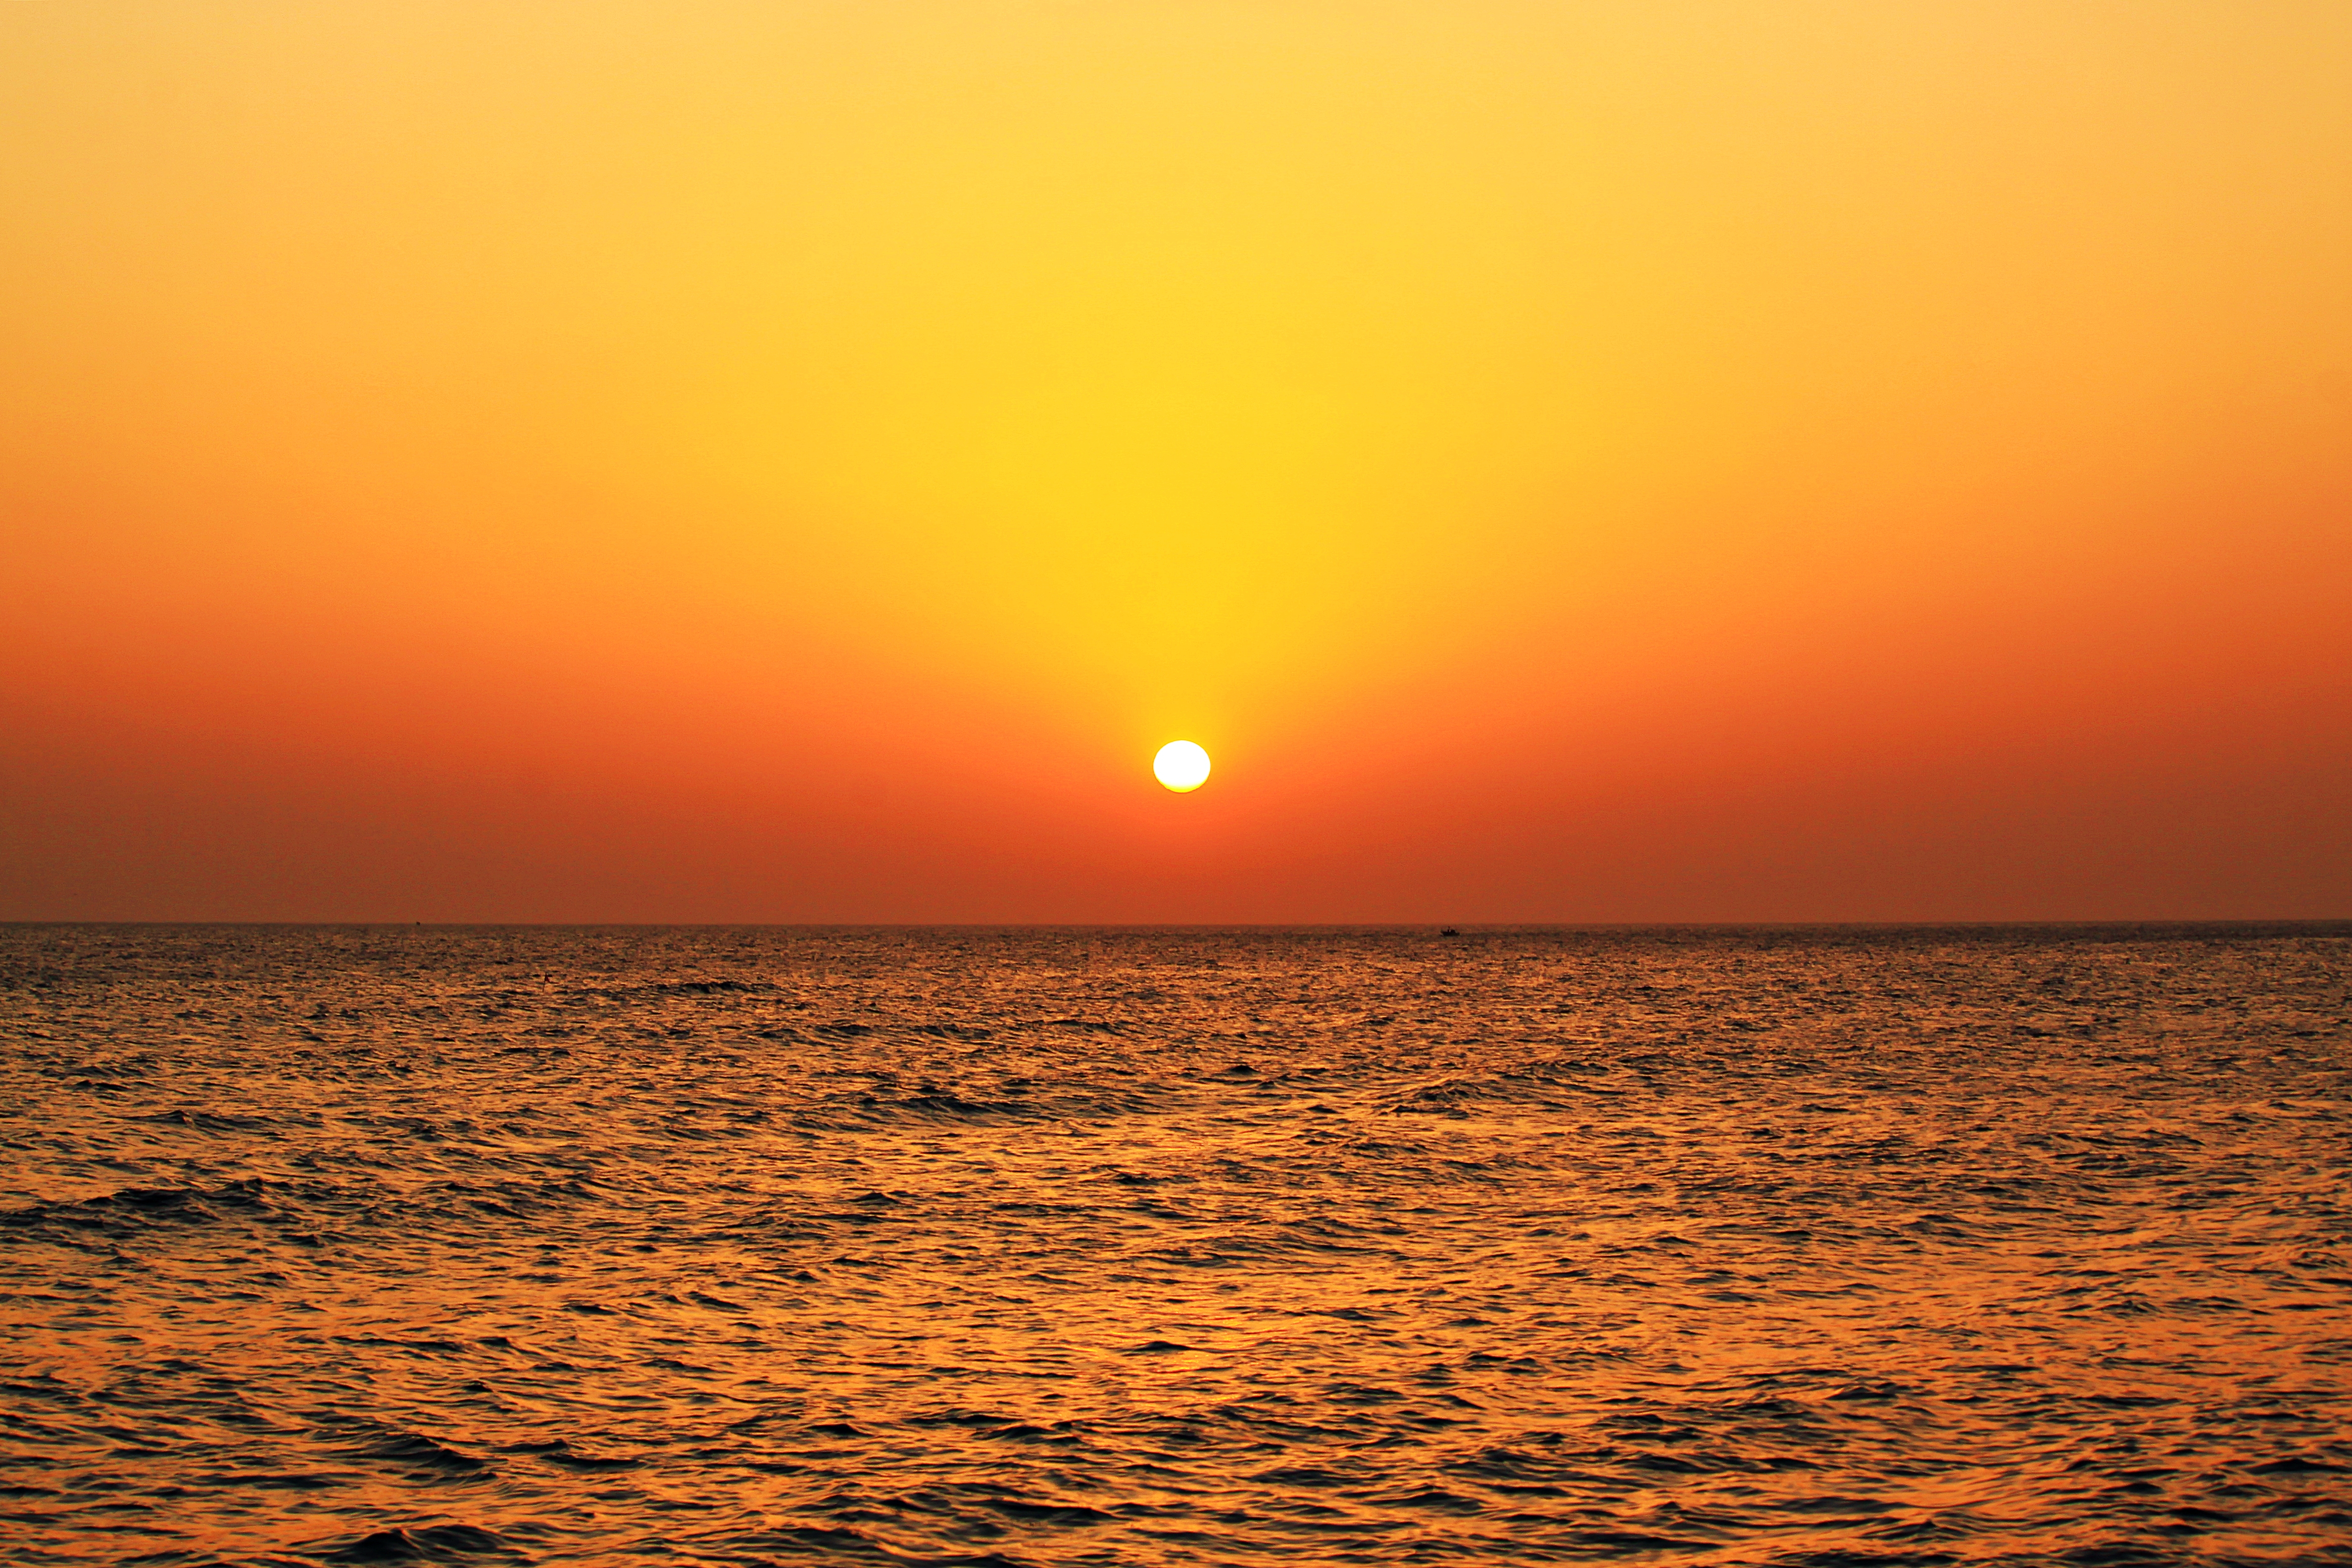
sunrise, east sea, horizon, sky, sunset, afterglow, sea, sun, calm, evening, ocean, morning, orange, red sky at morning, water, dusk, sound, sunlight, dawn, cloud, astronomical object, coast